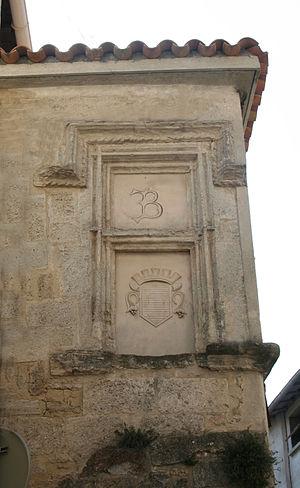
Pignan (Hérault) - fenêtre, Grand'Rue du Réveil Pignanais.
Une baie est une ouverture dans un mur. Elle est destinée à laisser un passage à travers le mur pour permettre aux hommes ou aux animaux de circuler, pour éclairer, pour aérer. Dans certains cas, la baie est destinée uniquement à orner, c'est le cas des baies aveugles.